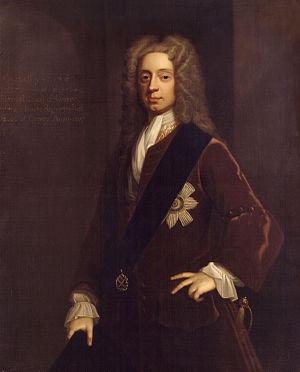
La circonscription d'Huntingdon est une circonscription anglaise située dans le Cambridgeshire et représentée à la Chambre des Communes du Parlement britannique.
Charles Boyle, né le 28 juillet 1674 à Chelsea, et décédé le 28 août 1731 à Londres, 4ᵉ comte d'Orrery, fut un général d'armée, noble et écrivain britannique.
Charles Jervas, parfois orthographié Jarvis, est un portraitiste irlandais et britannique, un traducteur et un collectionneur d'art. Il devint le peintre officiel du roi George Iᵉʳ de Grande-Bretagne.